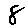
Label: 8